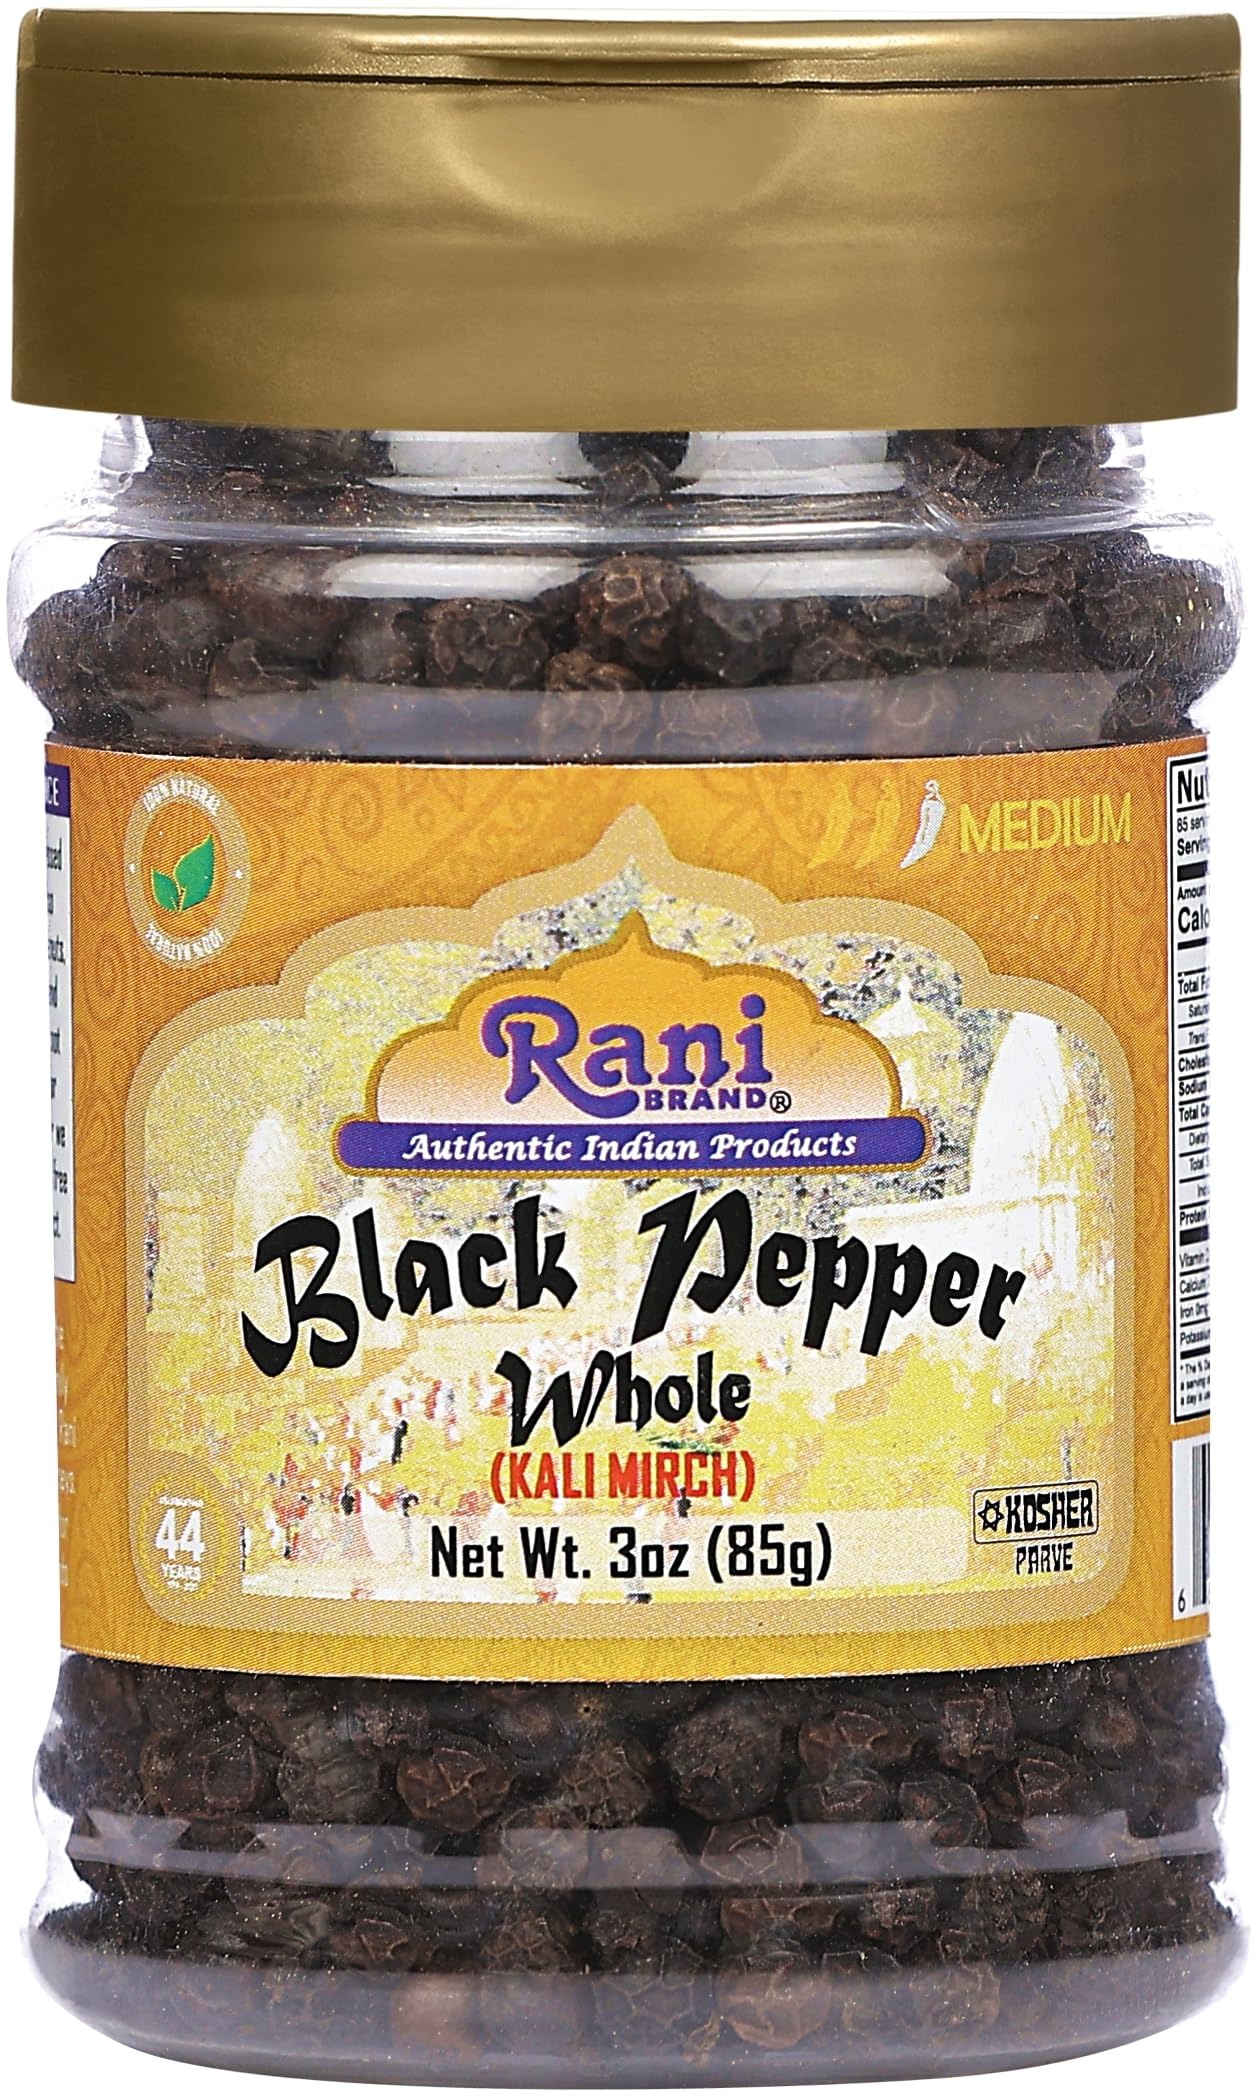
Item Name: Rani Black Pepper Whole (Peppercorns), Premium MG-1 Grade 3oz (85g) PET Jar ~ All Natural | Gluten Friendly | Non-GMO | Kosher | Product of Vietnam | Perfect size for Grinders!
Bullet Point 1: You'll LOVE our Black Pepper Whole (Premium MG-1 Grade) by Rani Brand--Here's Why:
Bullet Point 2: ❤️Now KOSHER! 100% Natural, Non-GMO, No Preservatives, Vegan, Gluten Friendly, PREMIUM Gourmet Food Grade Spice.
Bullet Point 3: ❤️Packed in a no barrier Plastic Jar, let us tell you how important that is when using this, potent of all Indian Spices!
Bullet Point 4: ❤️Rani is a USA based company selling spices for over 40 years, buy with confidence!
Bullet Point 5: ❤️Net Wt. 3oz (85g), Product of Vietnam, Alternative Name: (Indian) Kali Mirch
Product Description: <b>Black Pepper</b>A Little History! <br> Black pepper is native to the Malabar Coast of India. A dried unripe berry of a vinous pipper nigrum, this spice has a very pungent and fierce taste. Pepper is best if ground directly onto food. With hot dishes it is best to add pepper towards the end of the cooking process to preserve its aroma. At one time a very rare and highly valued spice, it was traded at the value of gold.
Value: 3.0
Unit: Ounce

Price: 6.99